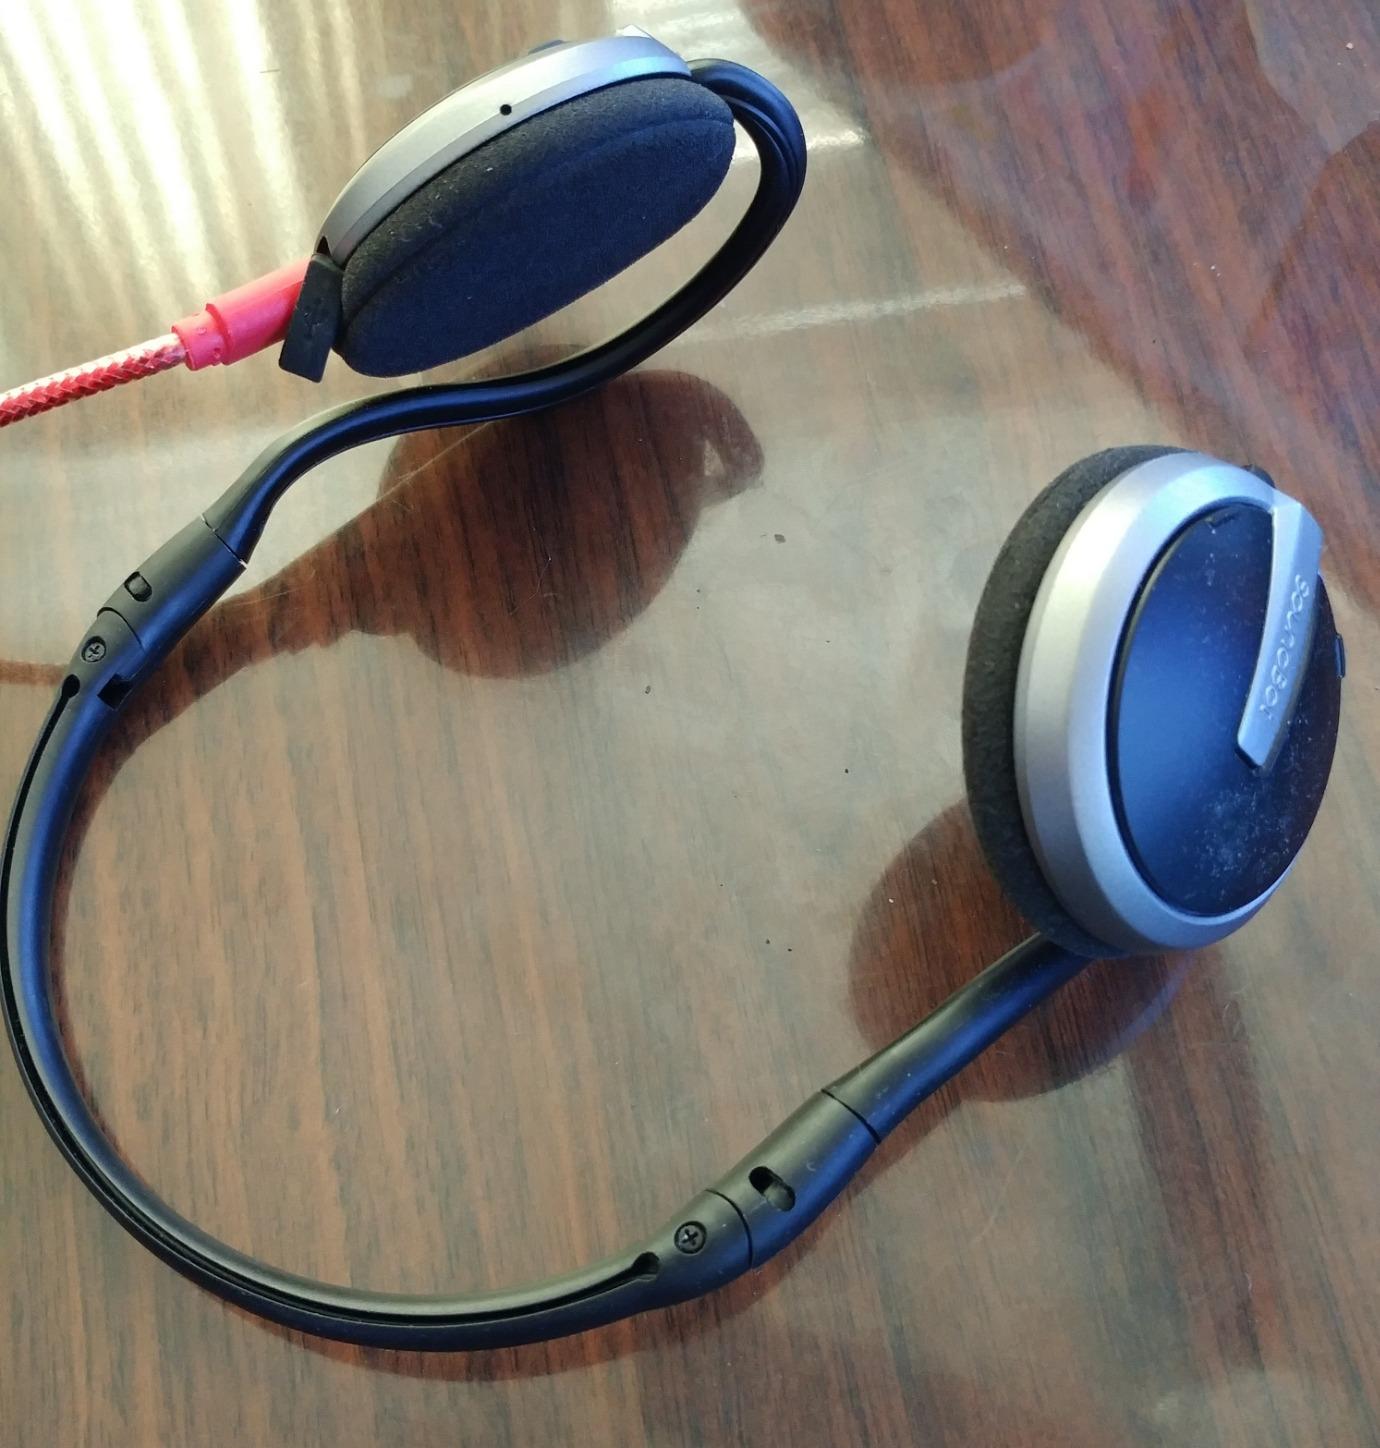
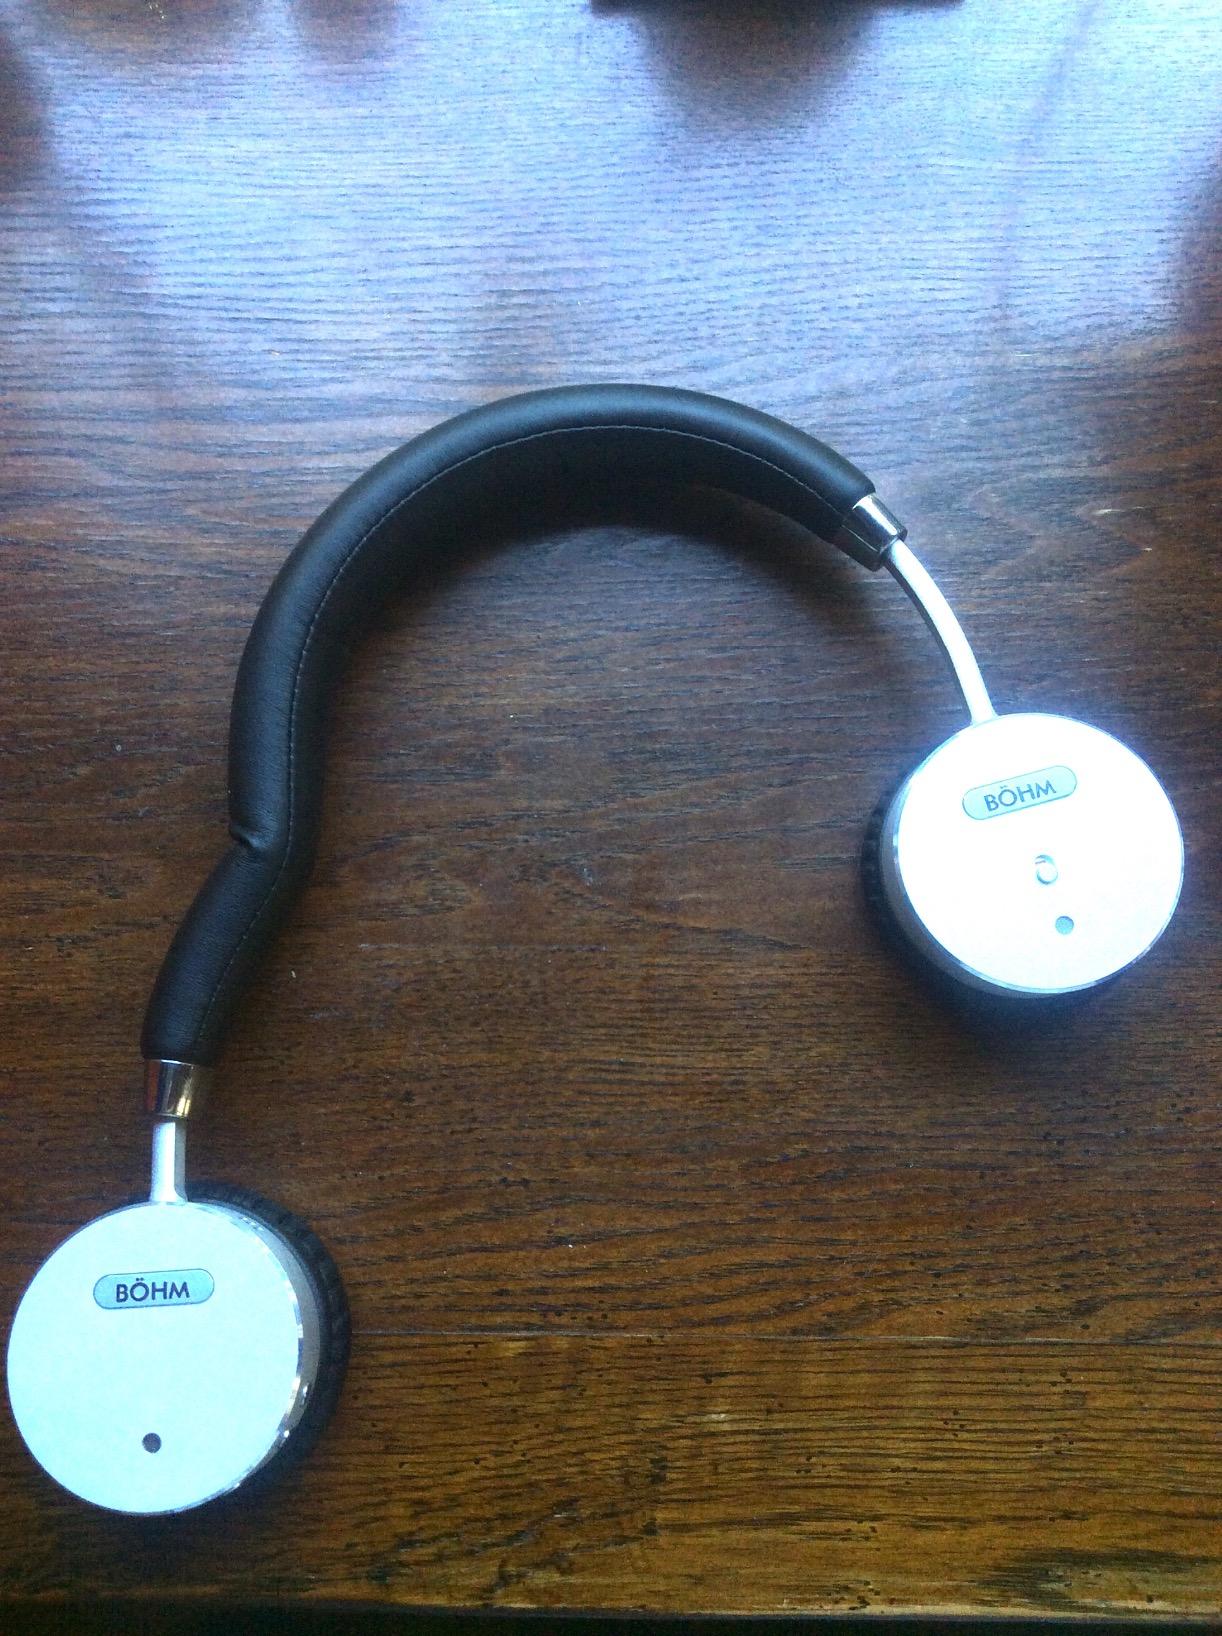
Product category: headphones
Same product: no